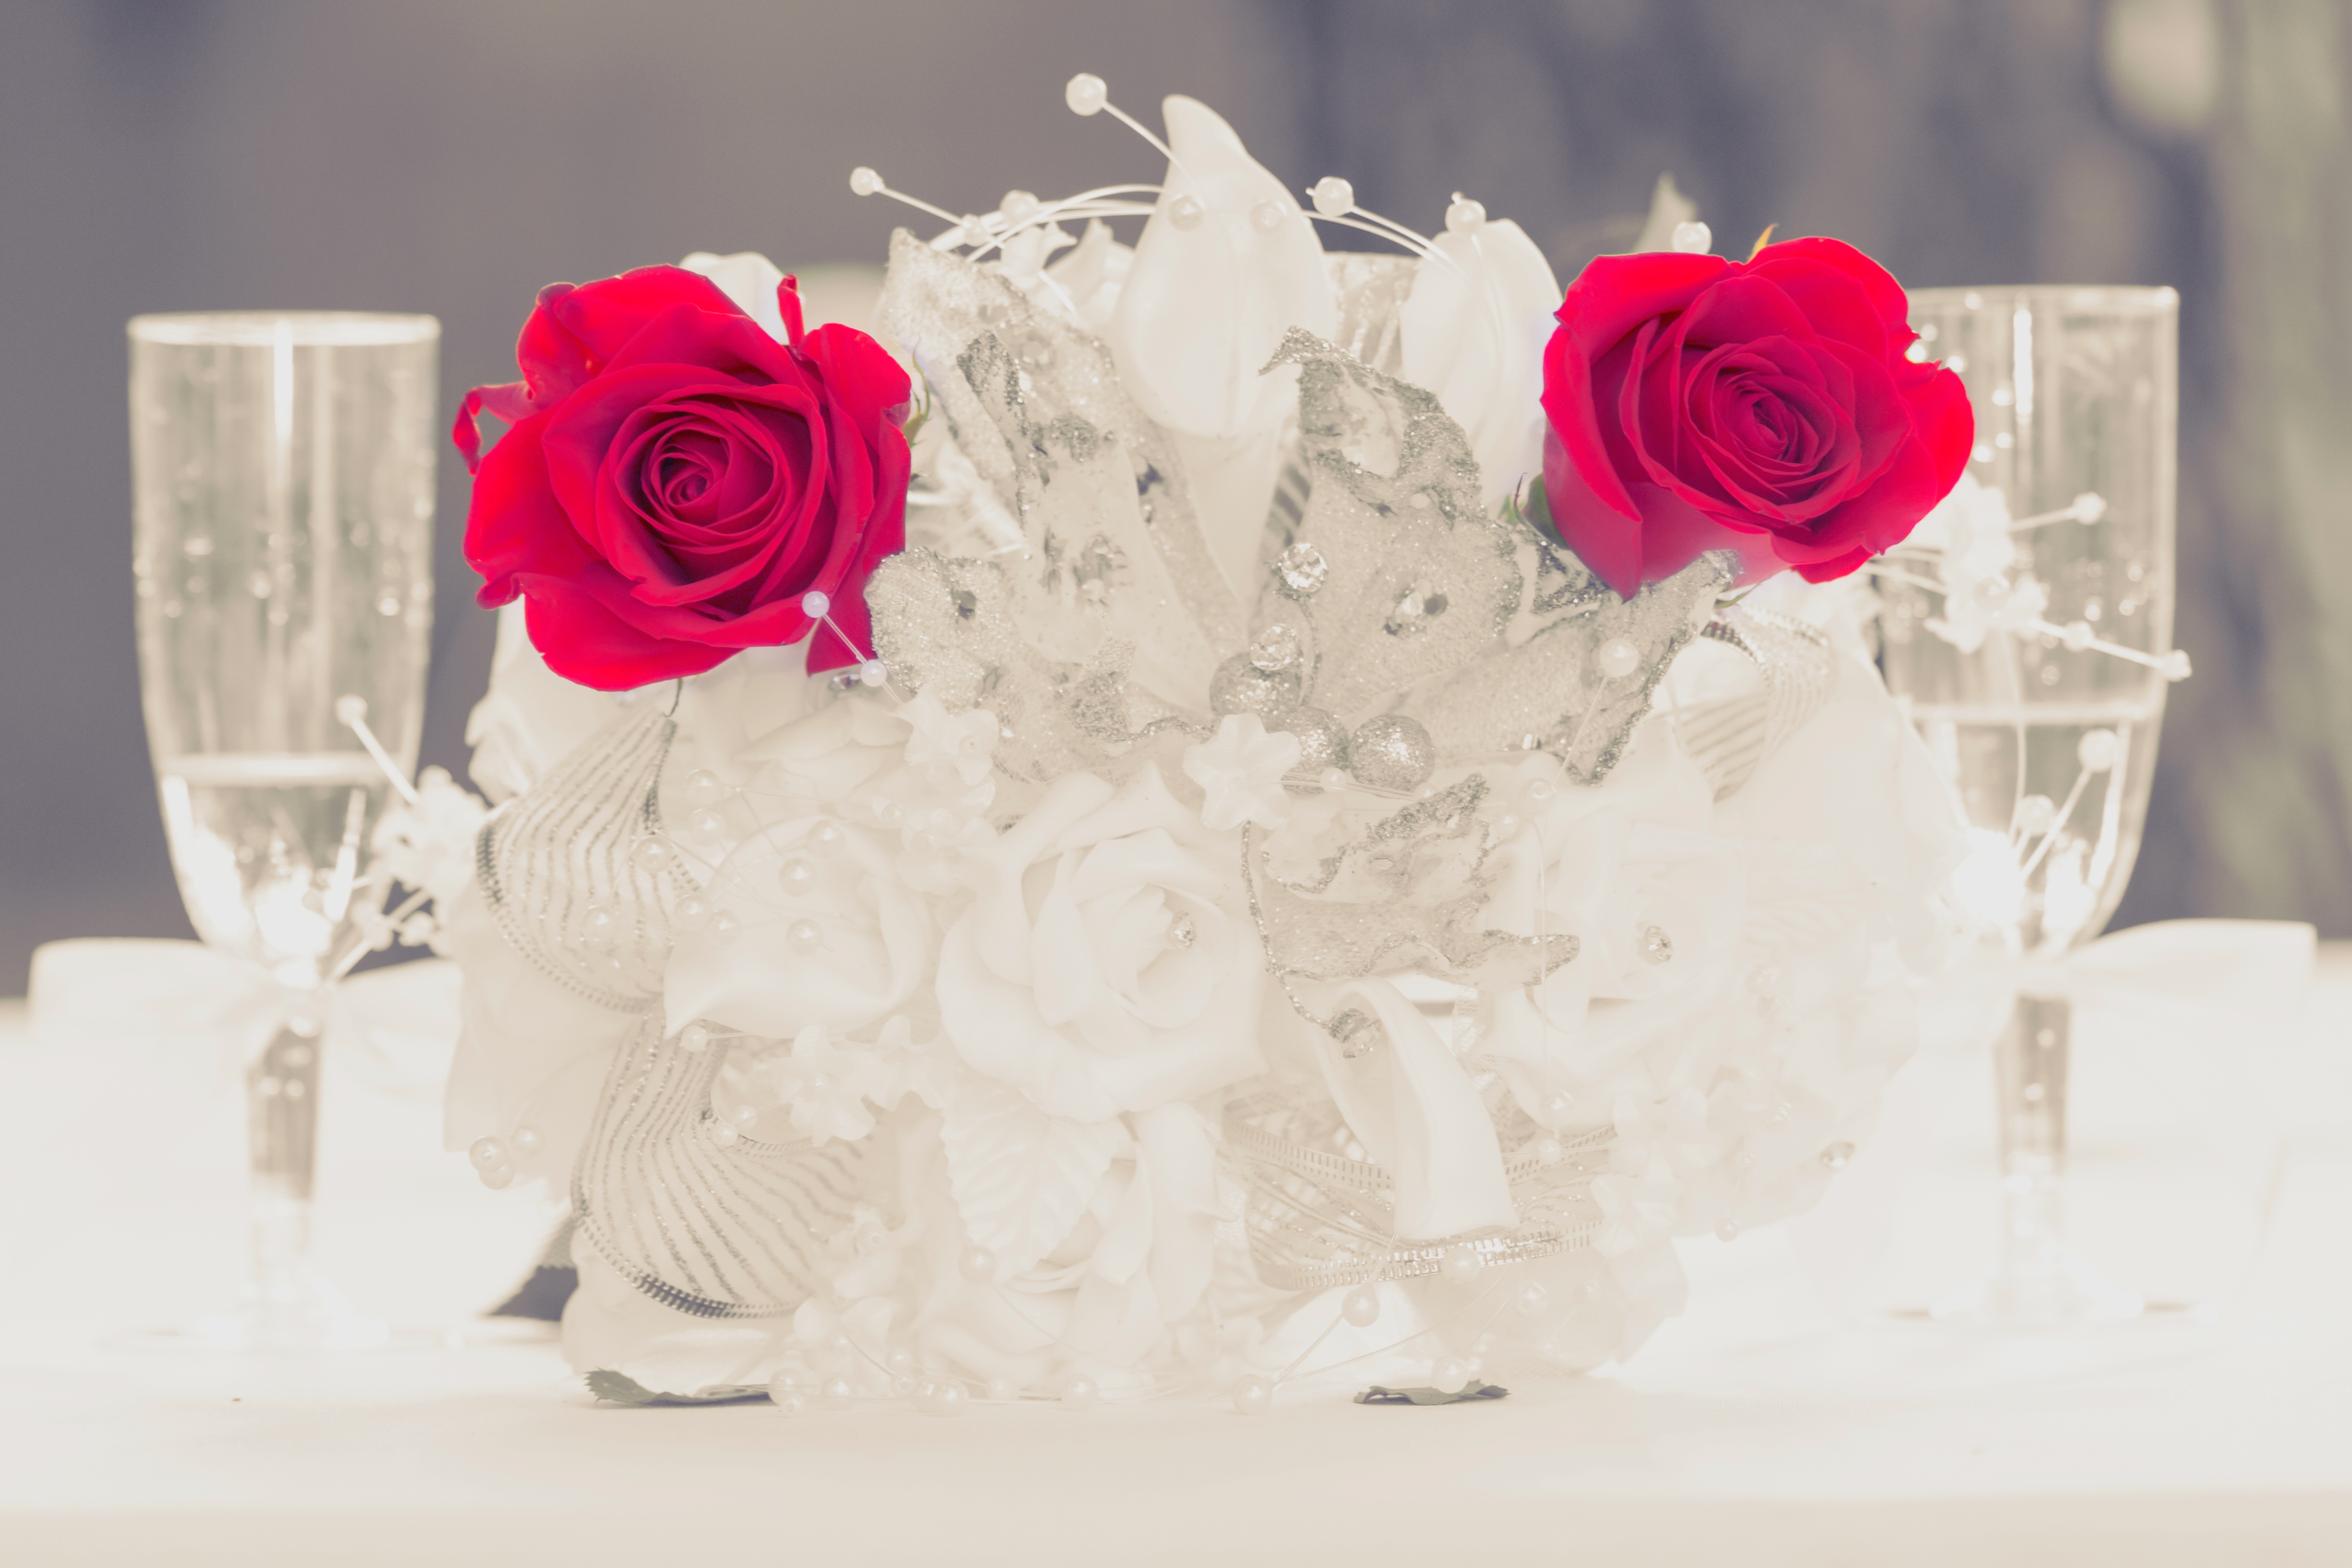
nature, blossom, white, vintage, retro, texture, leaf, flower, petal, old, summer, floral, celebration, love, bouquet, decoration, pattern, spring, green, red, frame, holiday, romantic, garden, pink, wedding, bride, decor, ornament, label, card, ceremony, drawing, design, ornate, decorative, style, elegant, border, greeting, invitation, flower bouquet, centrepiece